1988 Winter Olympics

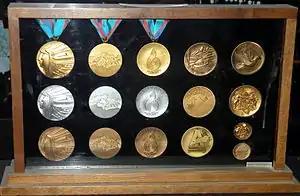
A set of medals from the Games on display at the Scotiabank Saddledome in Calgary.

One of the most popular athletes from the games was British ski jumper Michael Edwards, who gained infamy by placing last in both the 70 and 90 metre events finishing 70 and 53 points behind his next closest competitor, respectively. Edwards' "heroic failure" made him an instant celebrity; he went from earning £6,000 per year as a plasterer before the Games to making £10,000 per hour per appearance afterward. Left embarrassed by the spectacle he created, the IOC altered the rules following Calgary to eliminate each nation's right to send at least one athlete and set minimum competition standards for future events. Regardless, the President of the Organizing Committee, Frank King, playfully saluted Edwards' unorthodox sporting legacy, which would also be commemorated with a 2016 feature film, "Eddie the Eagle".